The Case Files of Jeweler Richard

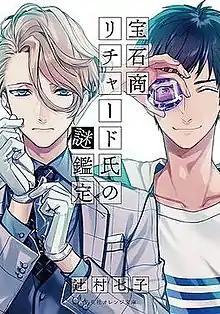
First volume of light novel cover

is a Japanese mystery light novel series written by Nanako Tsujimura and illustrated by Utako Yukihiro. Shueisha has published eleven main volumes since 2015 under their Shueisha Orange Bunko imprint, as well as two collections of short stories. A manga adaptation with art by Mika Akatsuki has been serialized in Ichijinsha's manga magazine "Monthly Comic Zero Sum" since November 28, 2019. An anime television series adaptation by Shuka aired from January 9 to March 26, 2020.